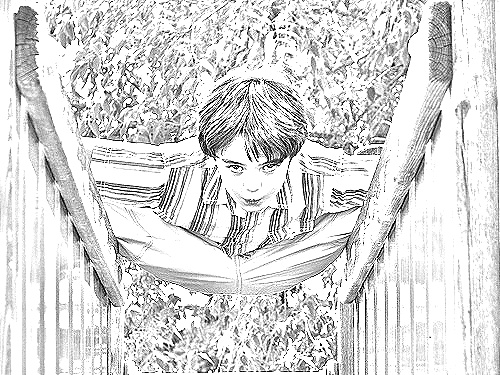
Portrait style: Sketch Portrait